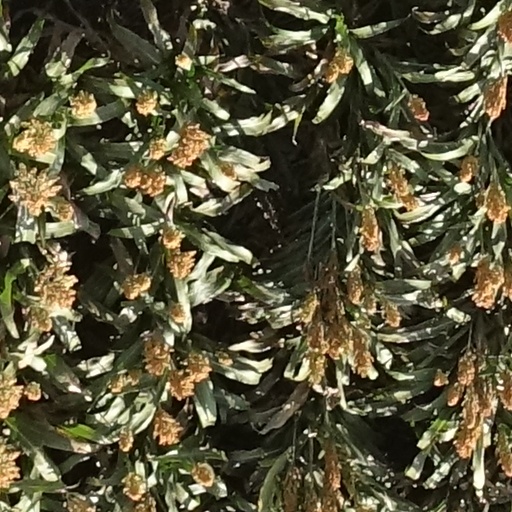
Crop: sorghum